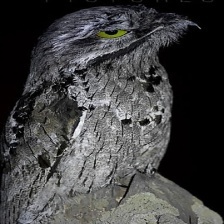
Species: GREAT POTOO
Scientific name: NYCTIBIUS GRANDIS